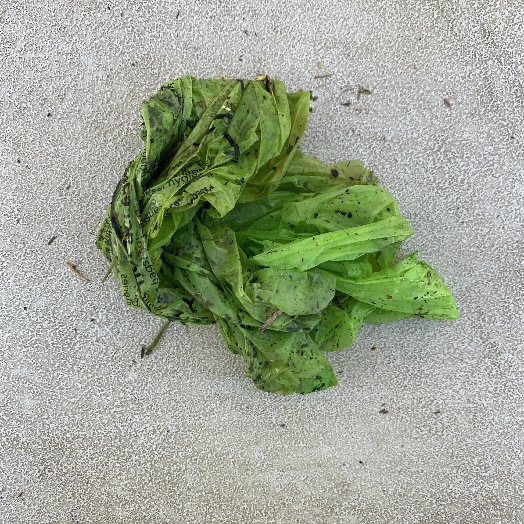
Label: generalcompost